Fungie

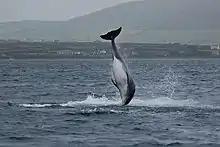
Fungie in 2007

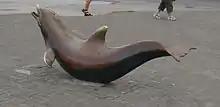
Statue of Fungie outside the Tourist and Information Office in Dingle.

Fungie, also known as the Dingle Dolphin, was a male common bottlenose dolphin. He became separated from other wild dolphins and lived in very close contact with the people of Dingle on the southwest coast of Ireland.